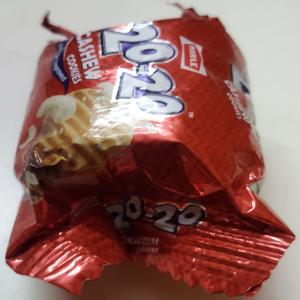
Label: plastics